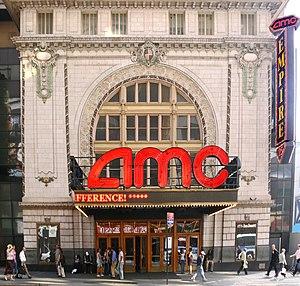
AMC Entertainement est l'une des plus grandes chaînes de salles de cinémas des États-Unis. Ces cinémas dominent souvent la liste des 50 cinémas les plus rentables d'Amérique du Nord. Elle est aussi la seule des 12 grandes chaînes de cinémas d'Amérique du Nord à ne pas s'être mise en faillite durant la récession dans le secteur entre 2001 et 2002.